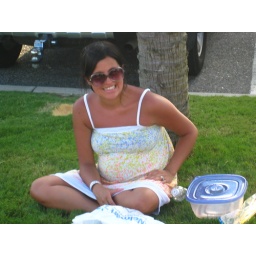
We took a break after the water park and had lunch on the grass by our cars.